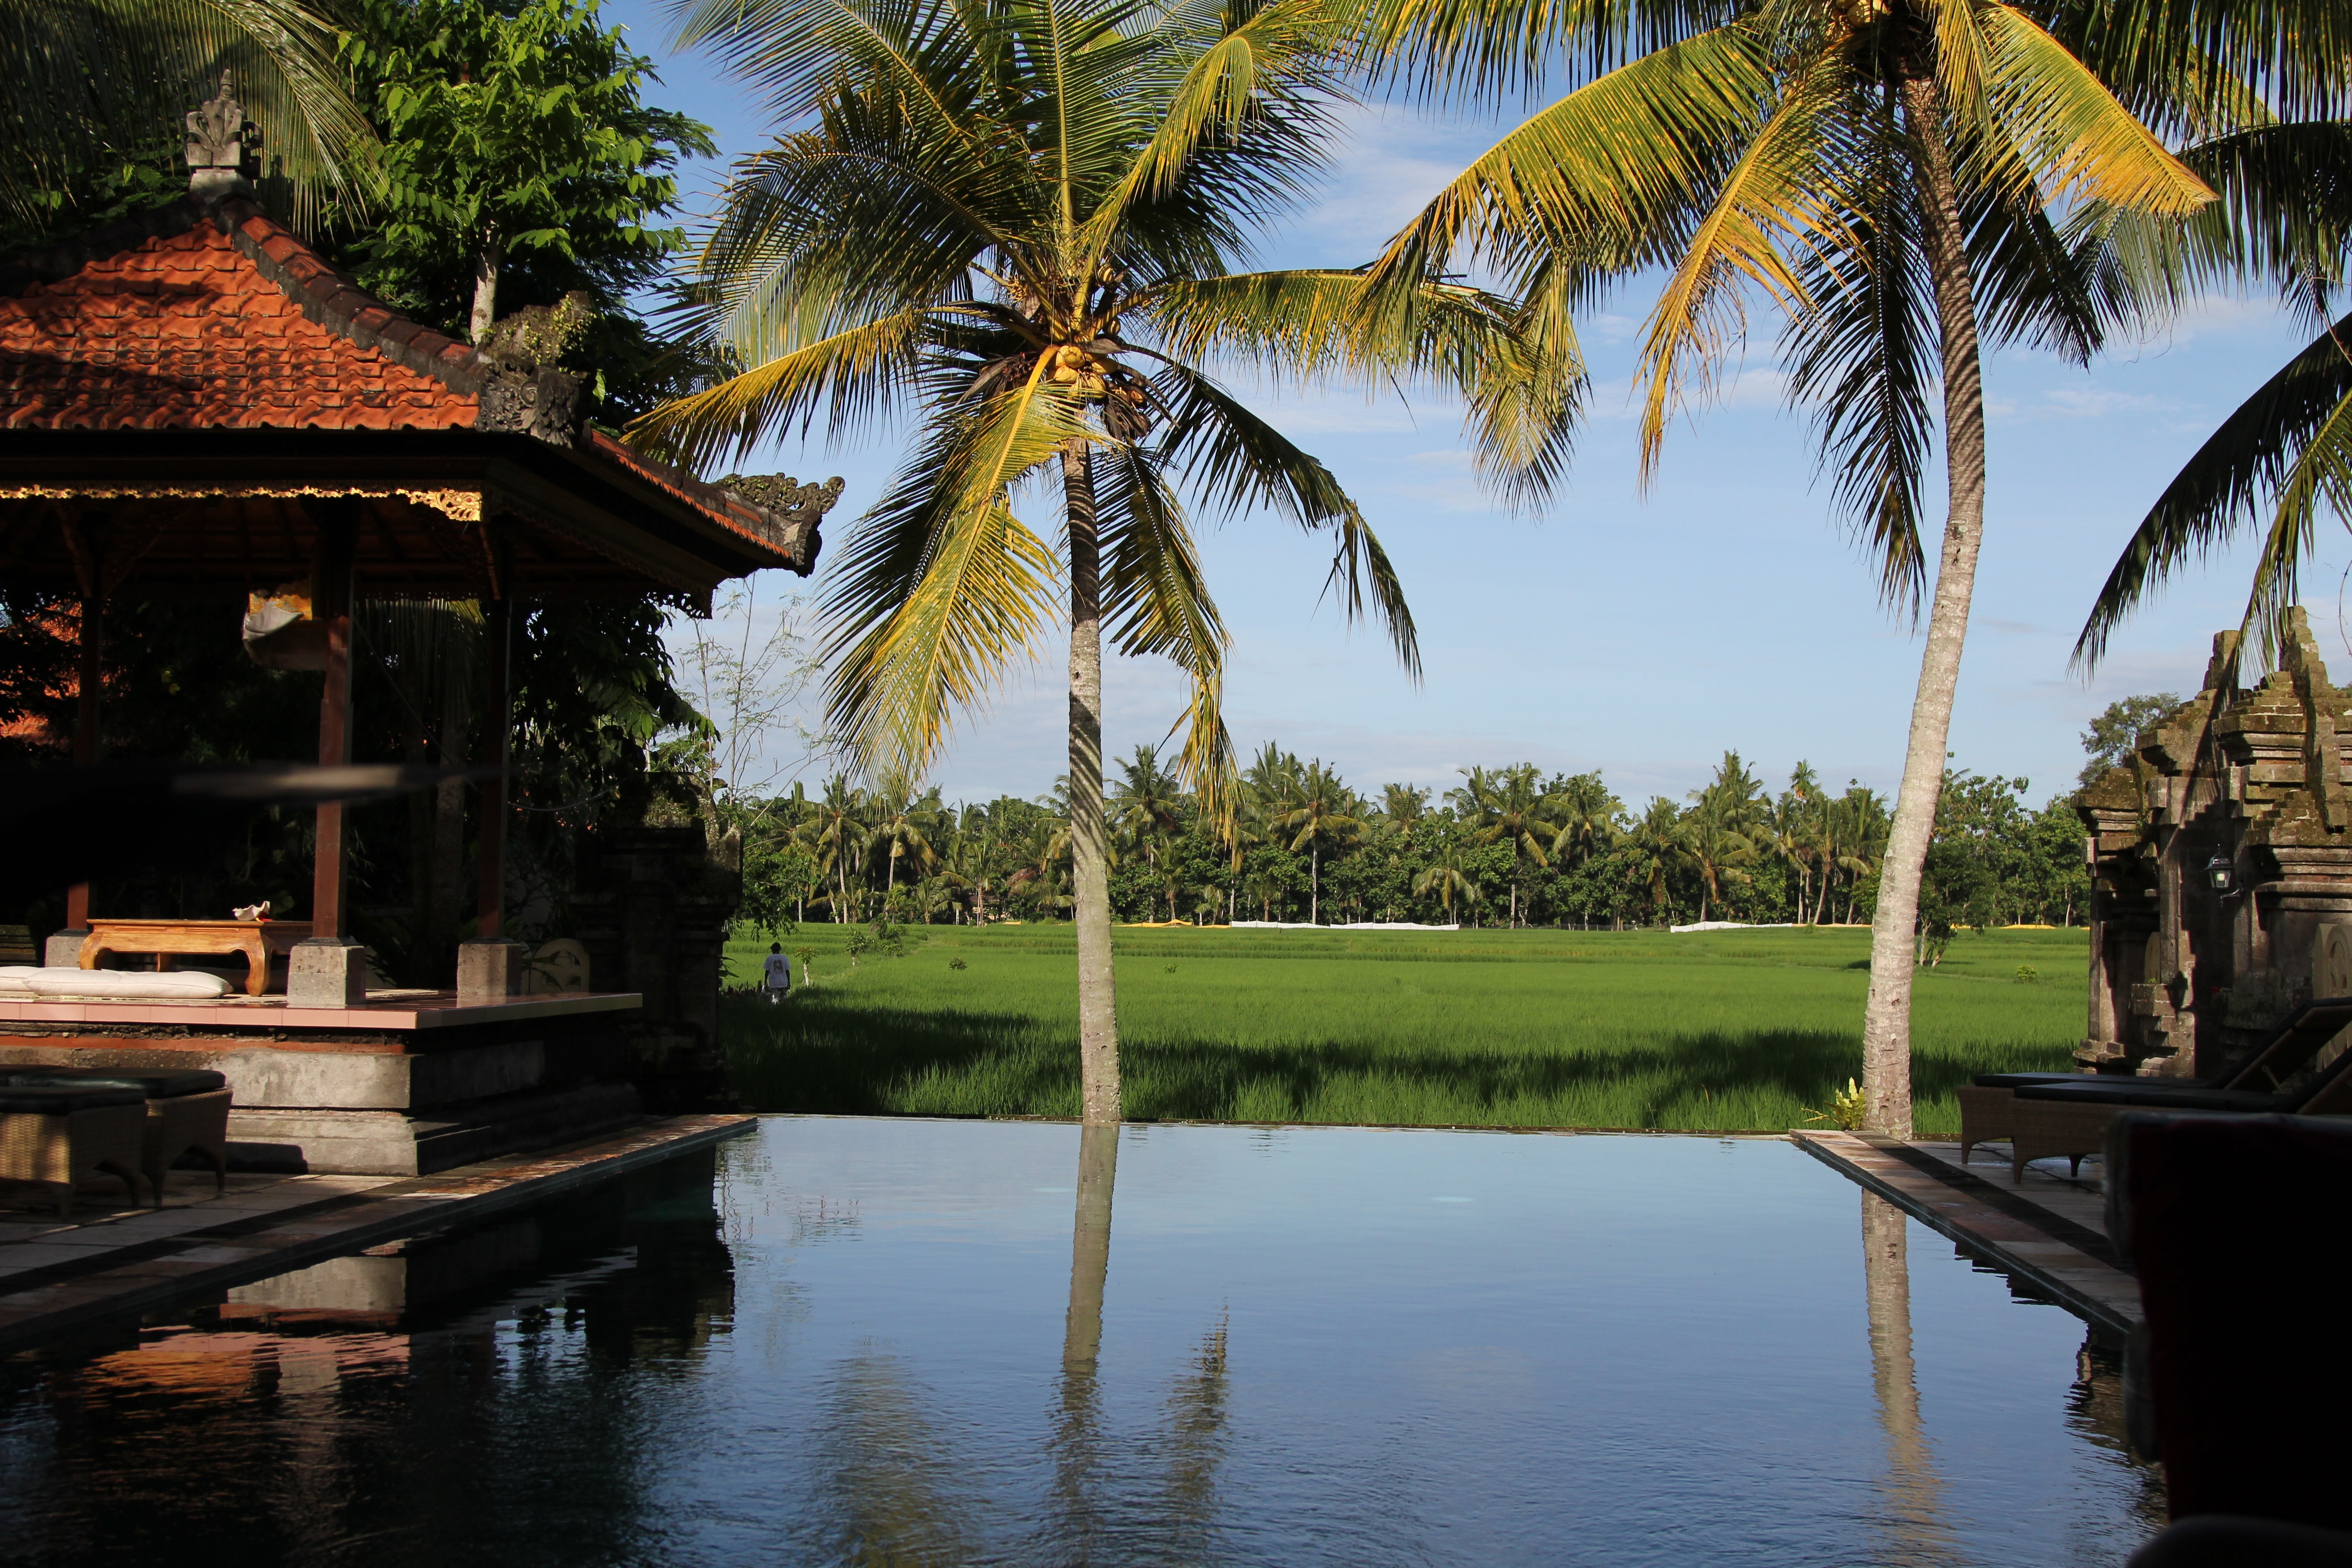
tree, water, flower, vacation, travel, pool, reflection, swimming pool, tourism, waterway, resort, estate, palms, indonesia, tropics, vacations, bali, arecales, palm family